Charles Poletti

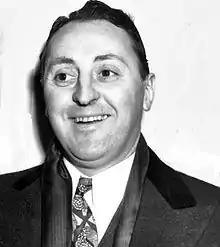
United States War Department photo of Poletti as governor in 1942

Charles Poletti (July 2, 1903 – August 8, 2002) was an American lawyer and politician. He became the 46th governor of New York in December 1942, and was the first person entirely of Italian-American ancestry to become the governor of a U.S. state.